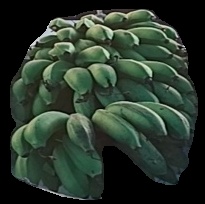
Variety: rasbale
Grade: grade2